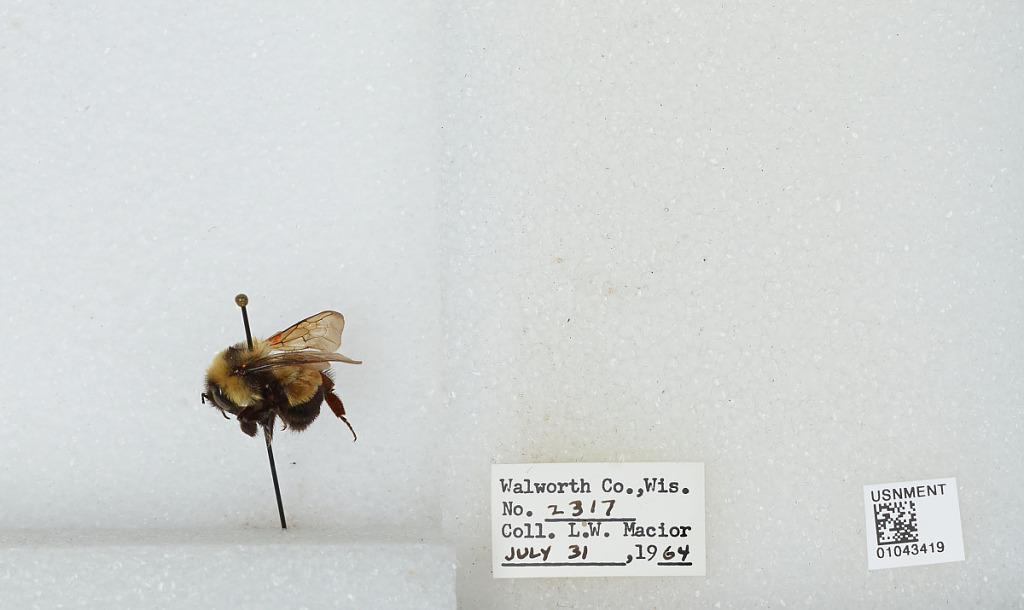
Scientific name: Bombus (Bombus) affinis Cresson
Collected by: L. Macior
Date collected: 1964-7-31
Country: United States
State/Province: Wisconsin
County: Walworth
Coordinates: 42.67, -88.54